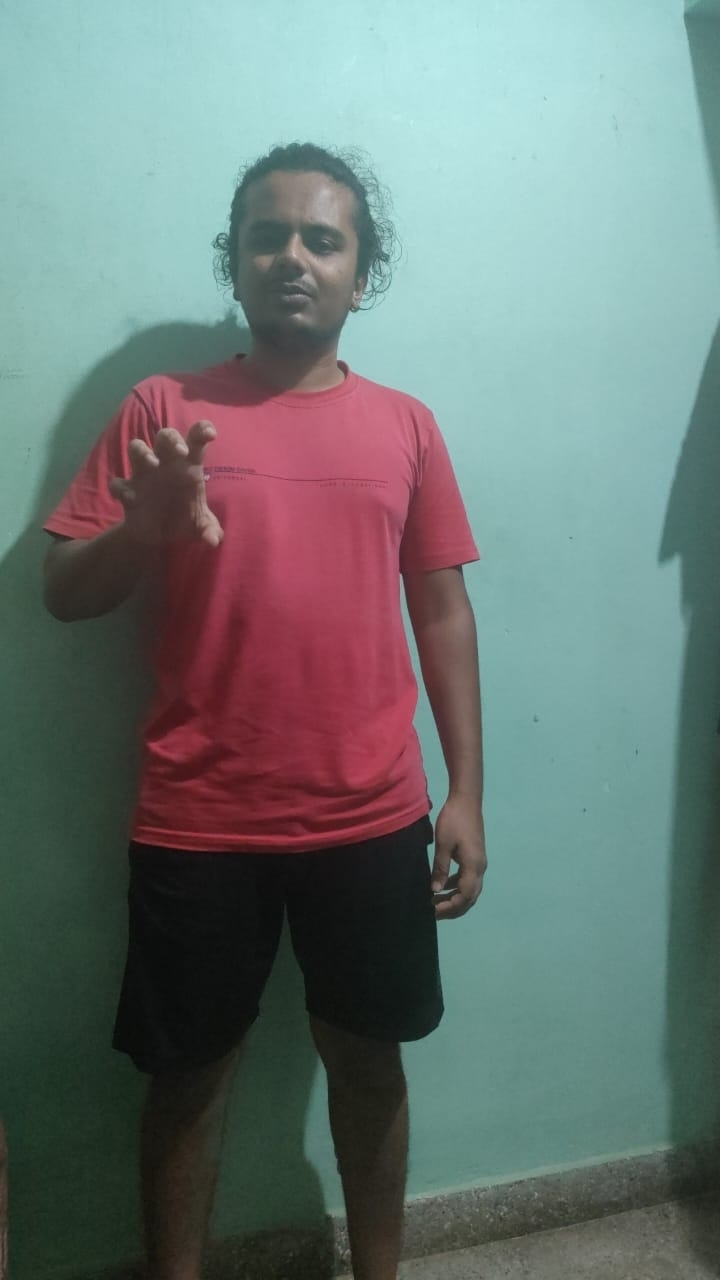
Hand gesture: grabbing